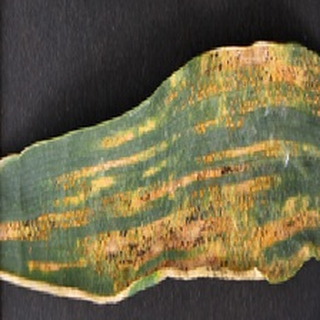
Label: wheat_yellow_rust